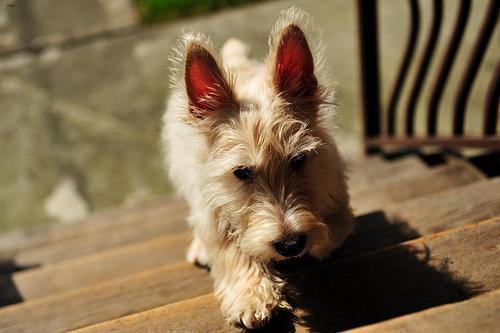
scottish terrier